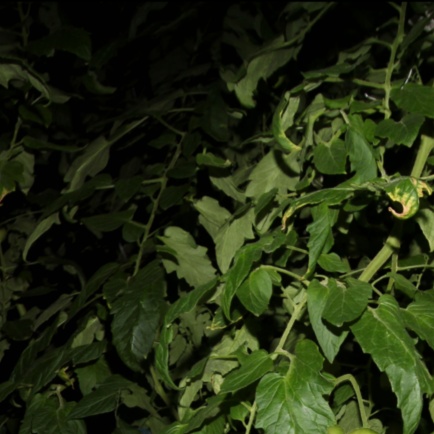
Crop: tomato